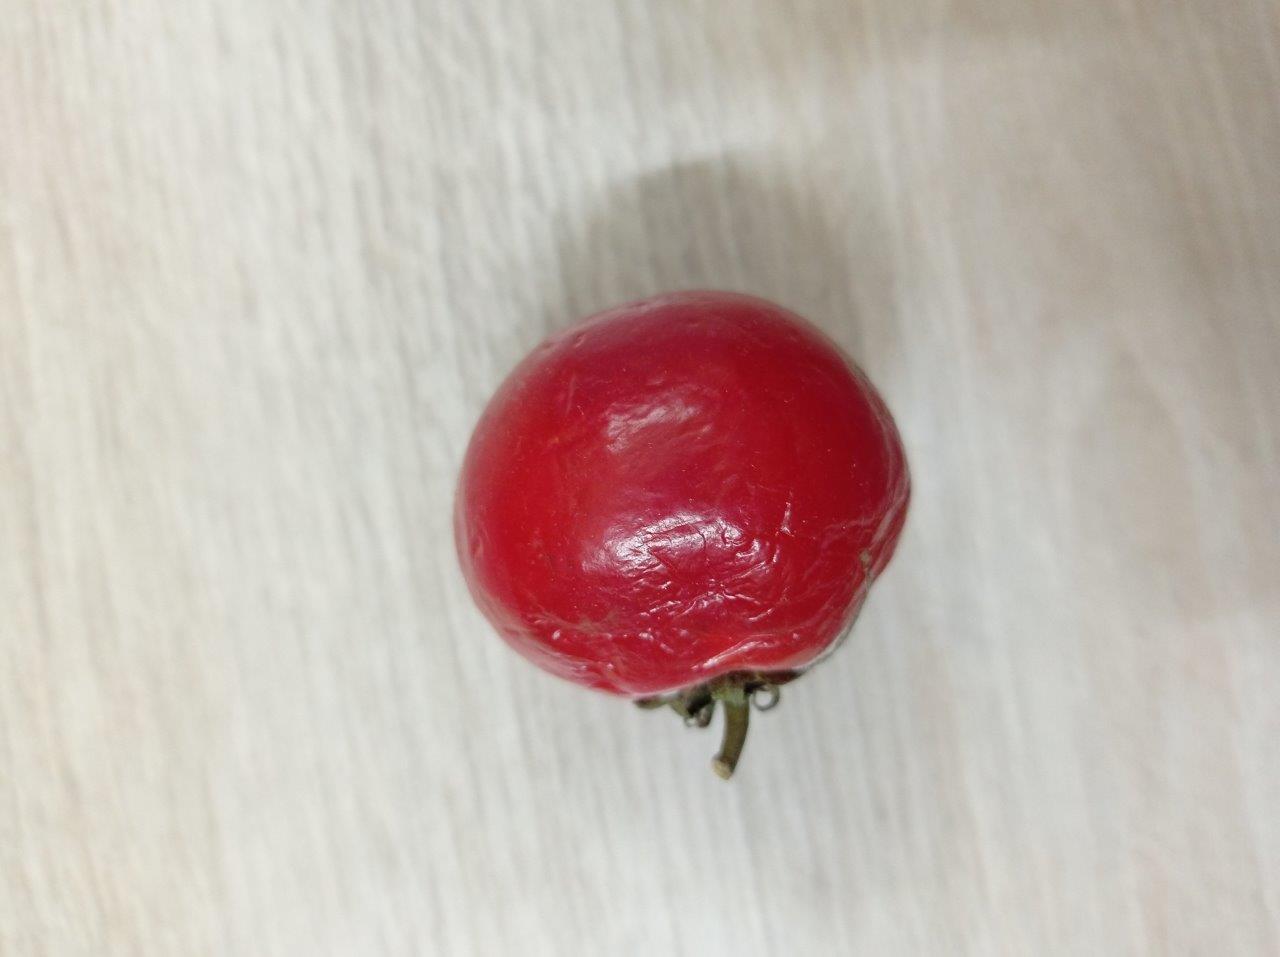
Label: Rotten